Charles W. Clark

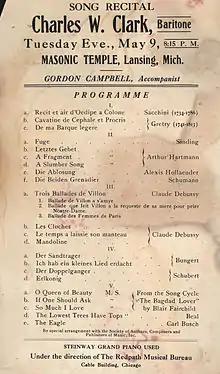
Concert program from 1916

Critics credited Clark with one of the finest baritone voices possessed by an American singer. He was praised for his fine, manly voice, his phrasing and his clear enunciation.